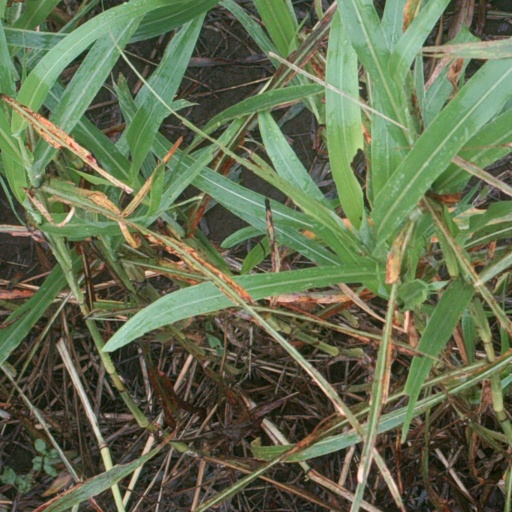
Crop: sorghum